Ricardo del Val

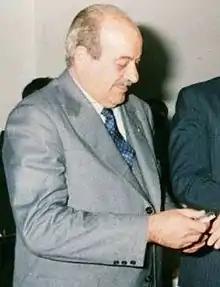
Ricardo del Val

Ricardo del Val (1934–2005) was an Argentine politician. He was elected governor of Santa Cruz in 1987 but suffered an embolism and was treated in Buenos Aires. Vice governor José Ramón Granero served as governor during his illness. He returned to the province one year later. Néstor Kirchner, who sought to become governor of Santa Cruz the following turn, organized an impeachment that removed him from office.